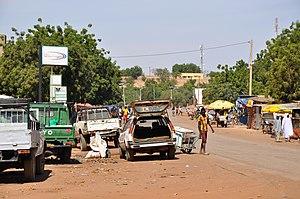
Scène au centre ville de Dogondoutchi, Niger (Département de Dogondoutchi